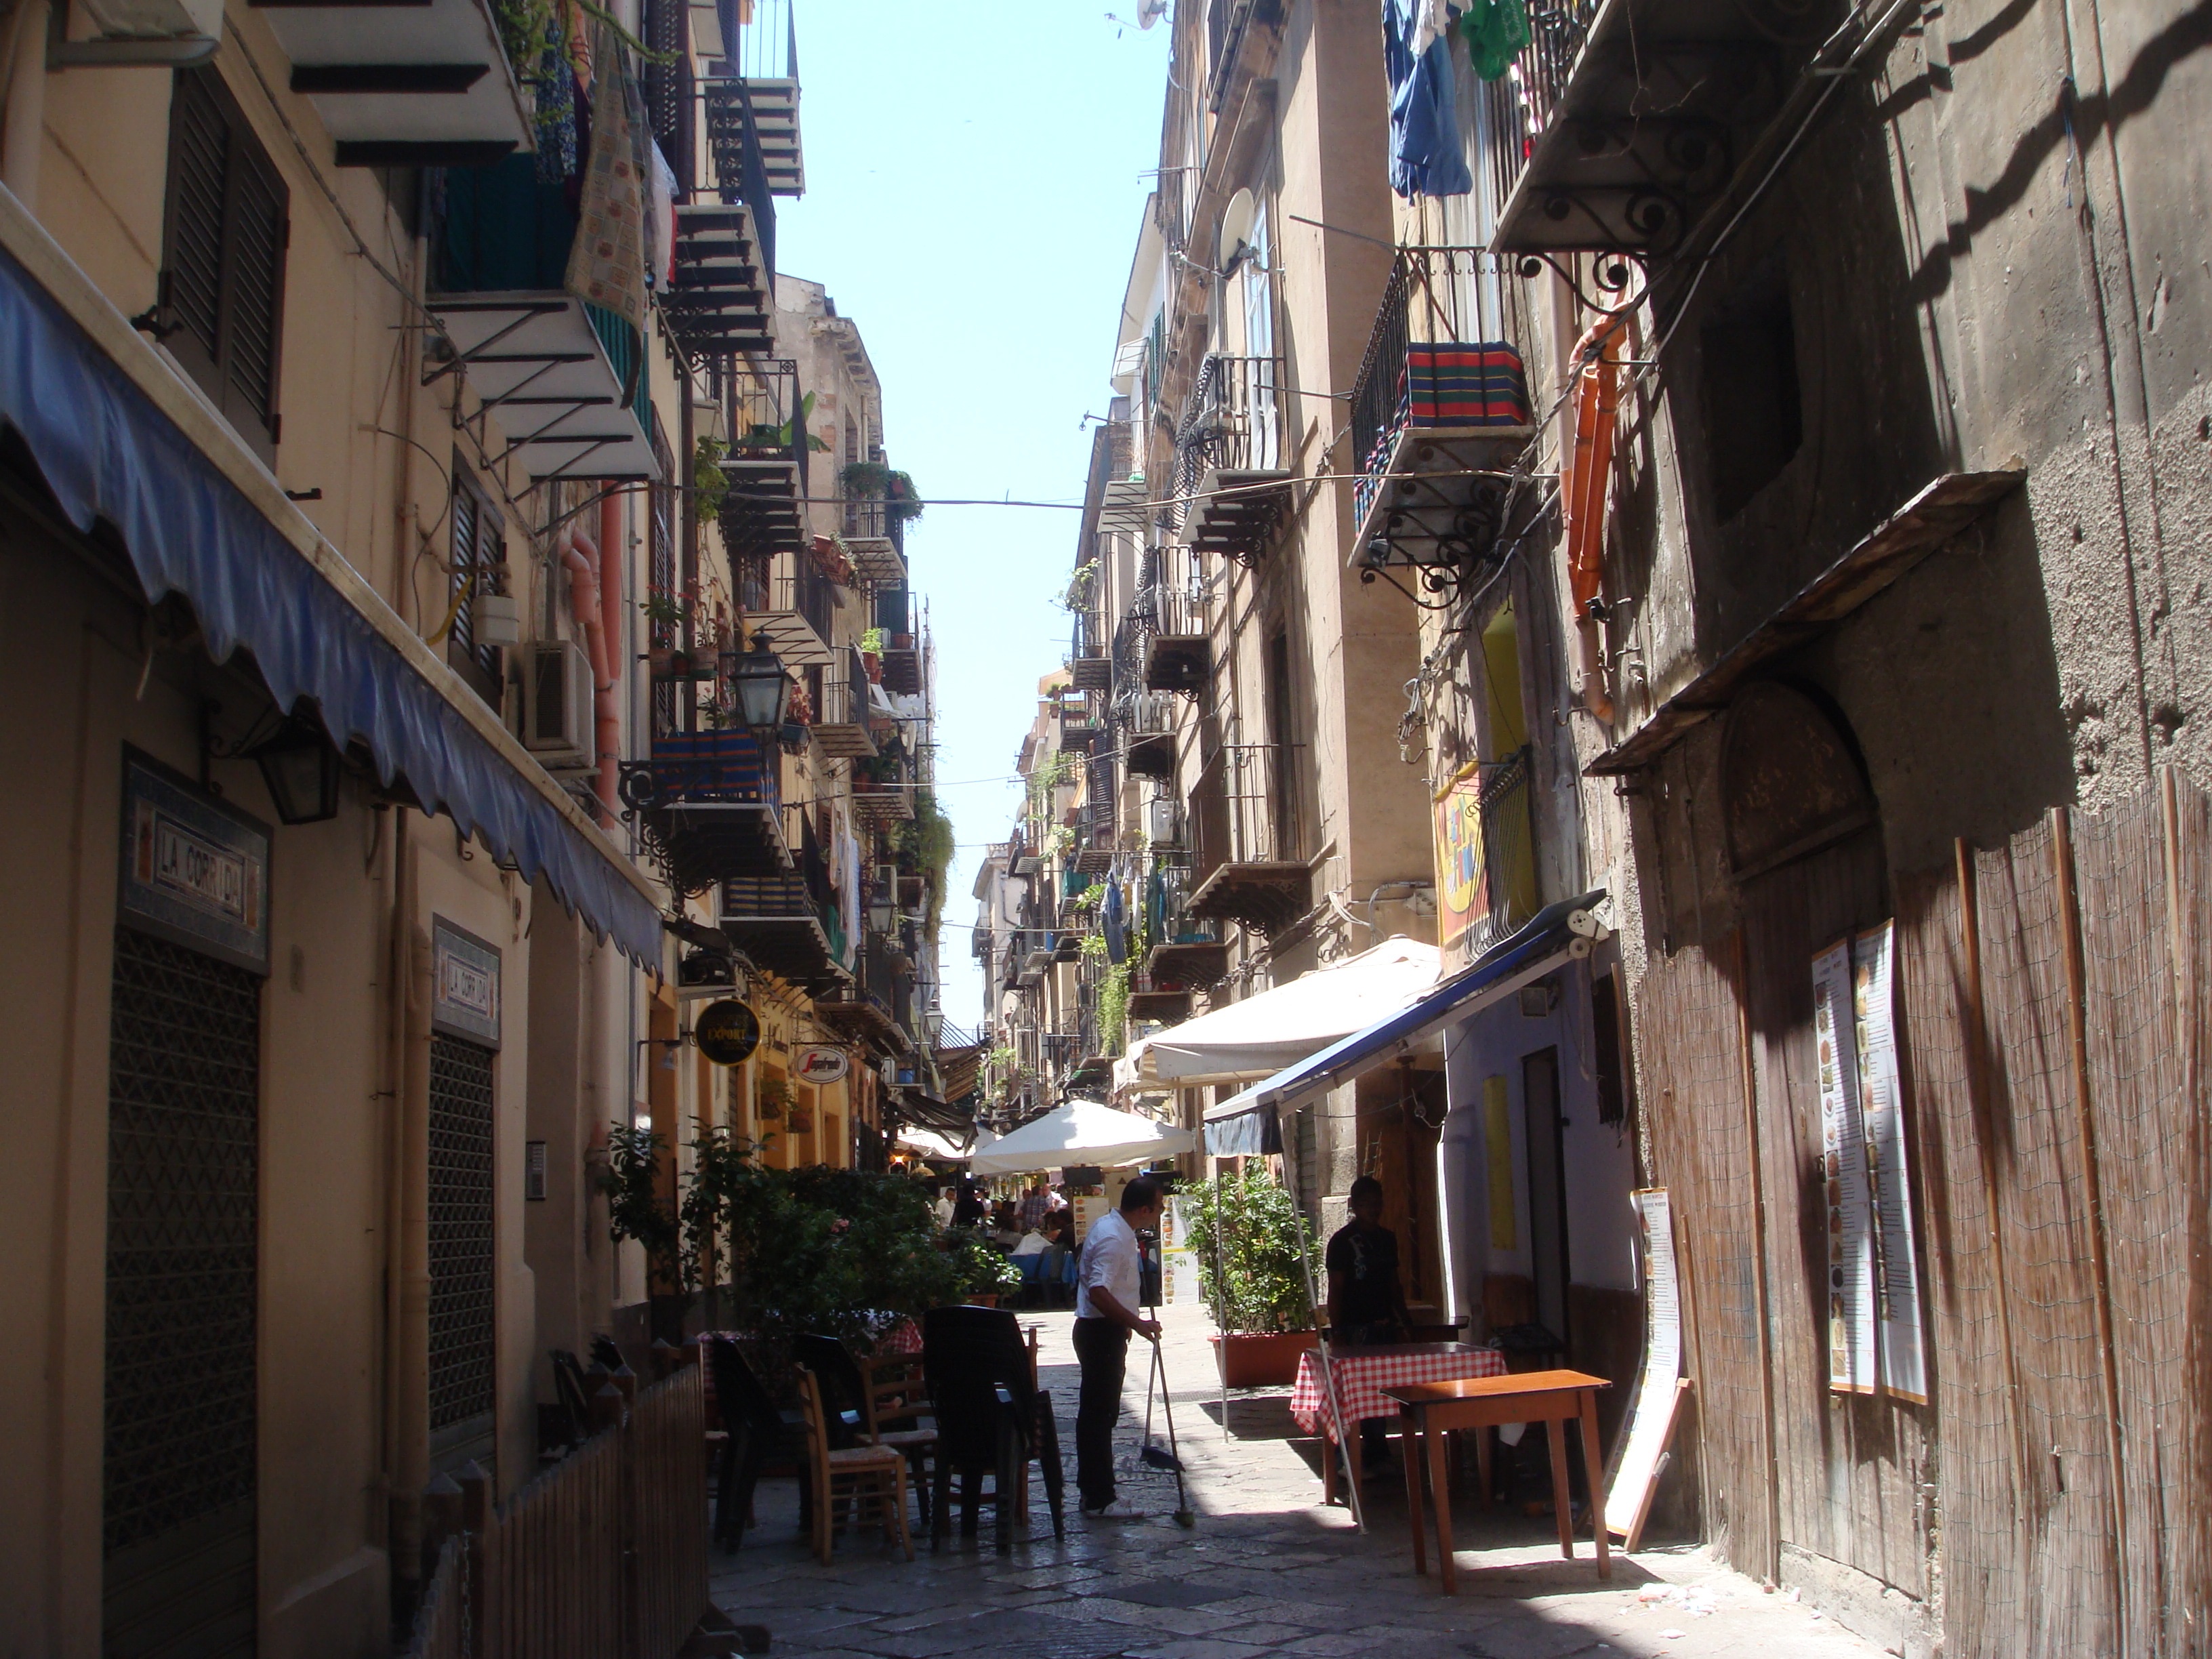
road, street, town, alley, city, cityscape, downtown, summer, travel, church, tourism, infrastructure, sicily, palermo, via, neighbourhood, chief town, urban area, human settlement